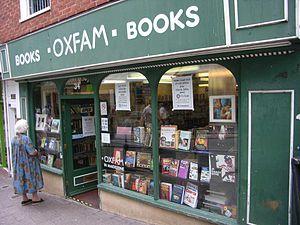
Oxfam Books, Oxfam Bookshop ou Oxfam Books & Music sont les principales enseignes sous lesquelles sont connues les activités de libraire d'Oxfam International, qui opère une chaîne de points de vente d'ouvrages de seconde main.